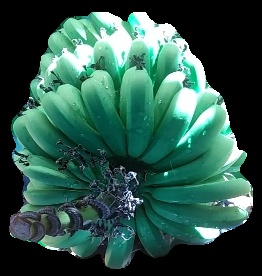
Variety: pachbale
Grade: grade1